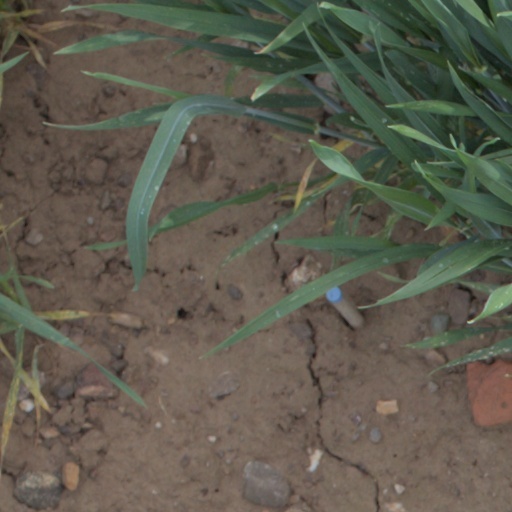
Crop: wheat